Denis Donaldson

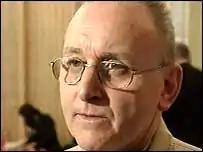
Donaldson, early 2000s

Denis Martin Donaldson (1950 – 4 April 2006) was a member of the IRA and Sinn Féin. He was killed following his exposure in December 2005 as an informer in the employ of MI5 and the Special Branch of the Police Service of Northern Ireland (formerly the Royal Ulster Constabulary). While it was initially believed that the IRA were responsible for his killing, the Real IRA claimed responsibility three years later.